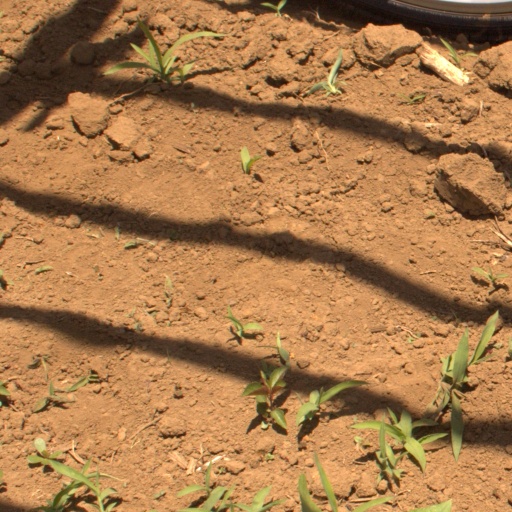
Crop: Jerusalem artichoke